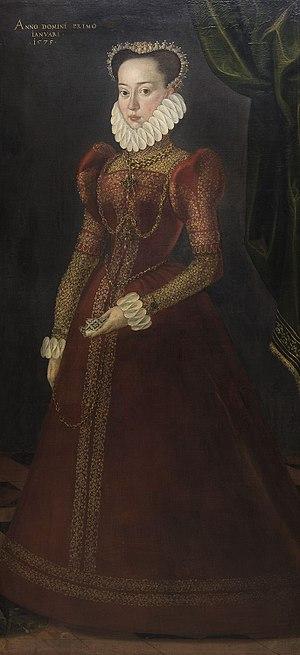
La comtesse palatine Barbara de Deux-Ponts-Neubourg était une comtesse palatine de Deux-Ponts par la naissance et par mariage comtesse d'Oettingen-Oettingen.